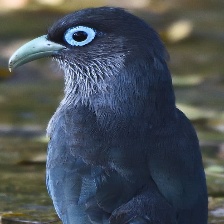
Species: BLUE MALKOHA
Scientific name: CEUTHMOCHARES AEREUS